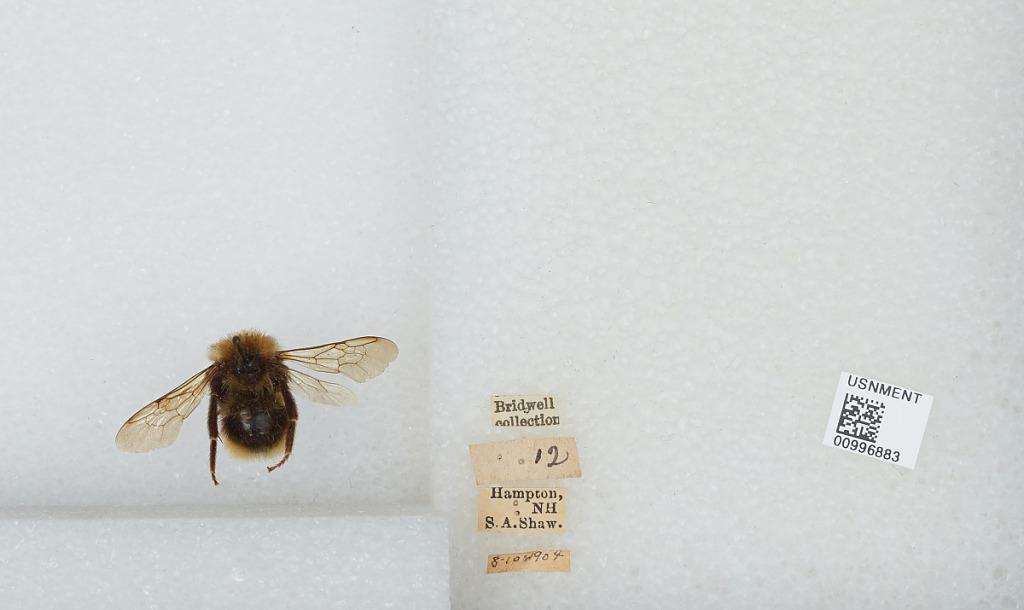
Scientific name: Bombus (Fervidobombus) fervidus fervidus (Fabricius)
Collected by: S. Shaw
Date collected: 1904-8-10
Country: United States
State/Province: New Hampshire
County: Rockingham
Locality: Hampton
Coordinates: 42.9375, -70.8389